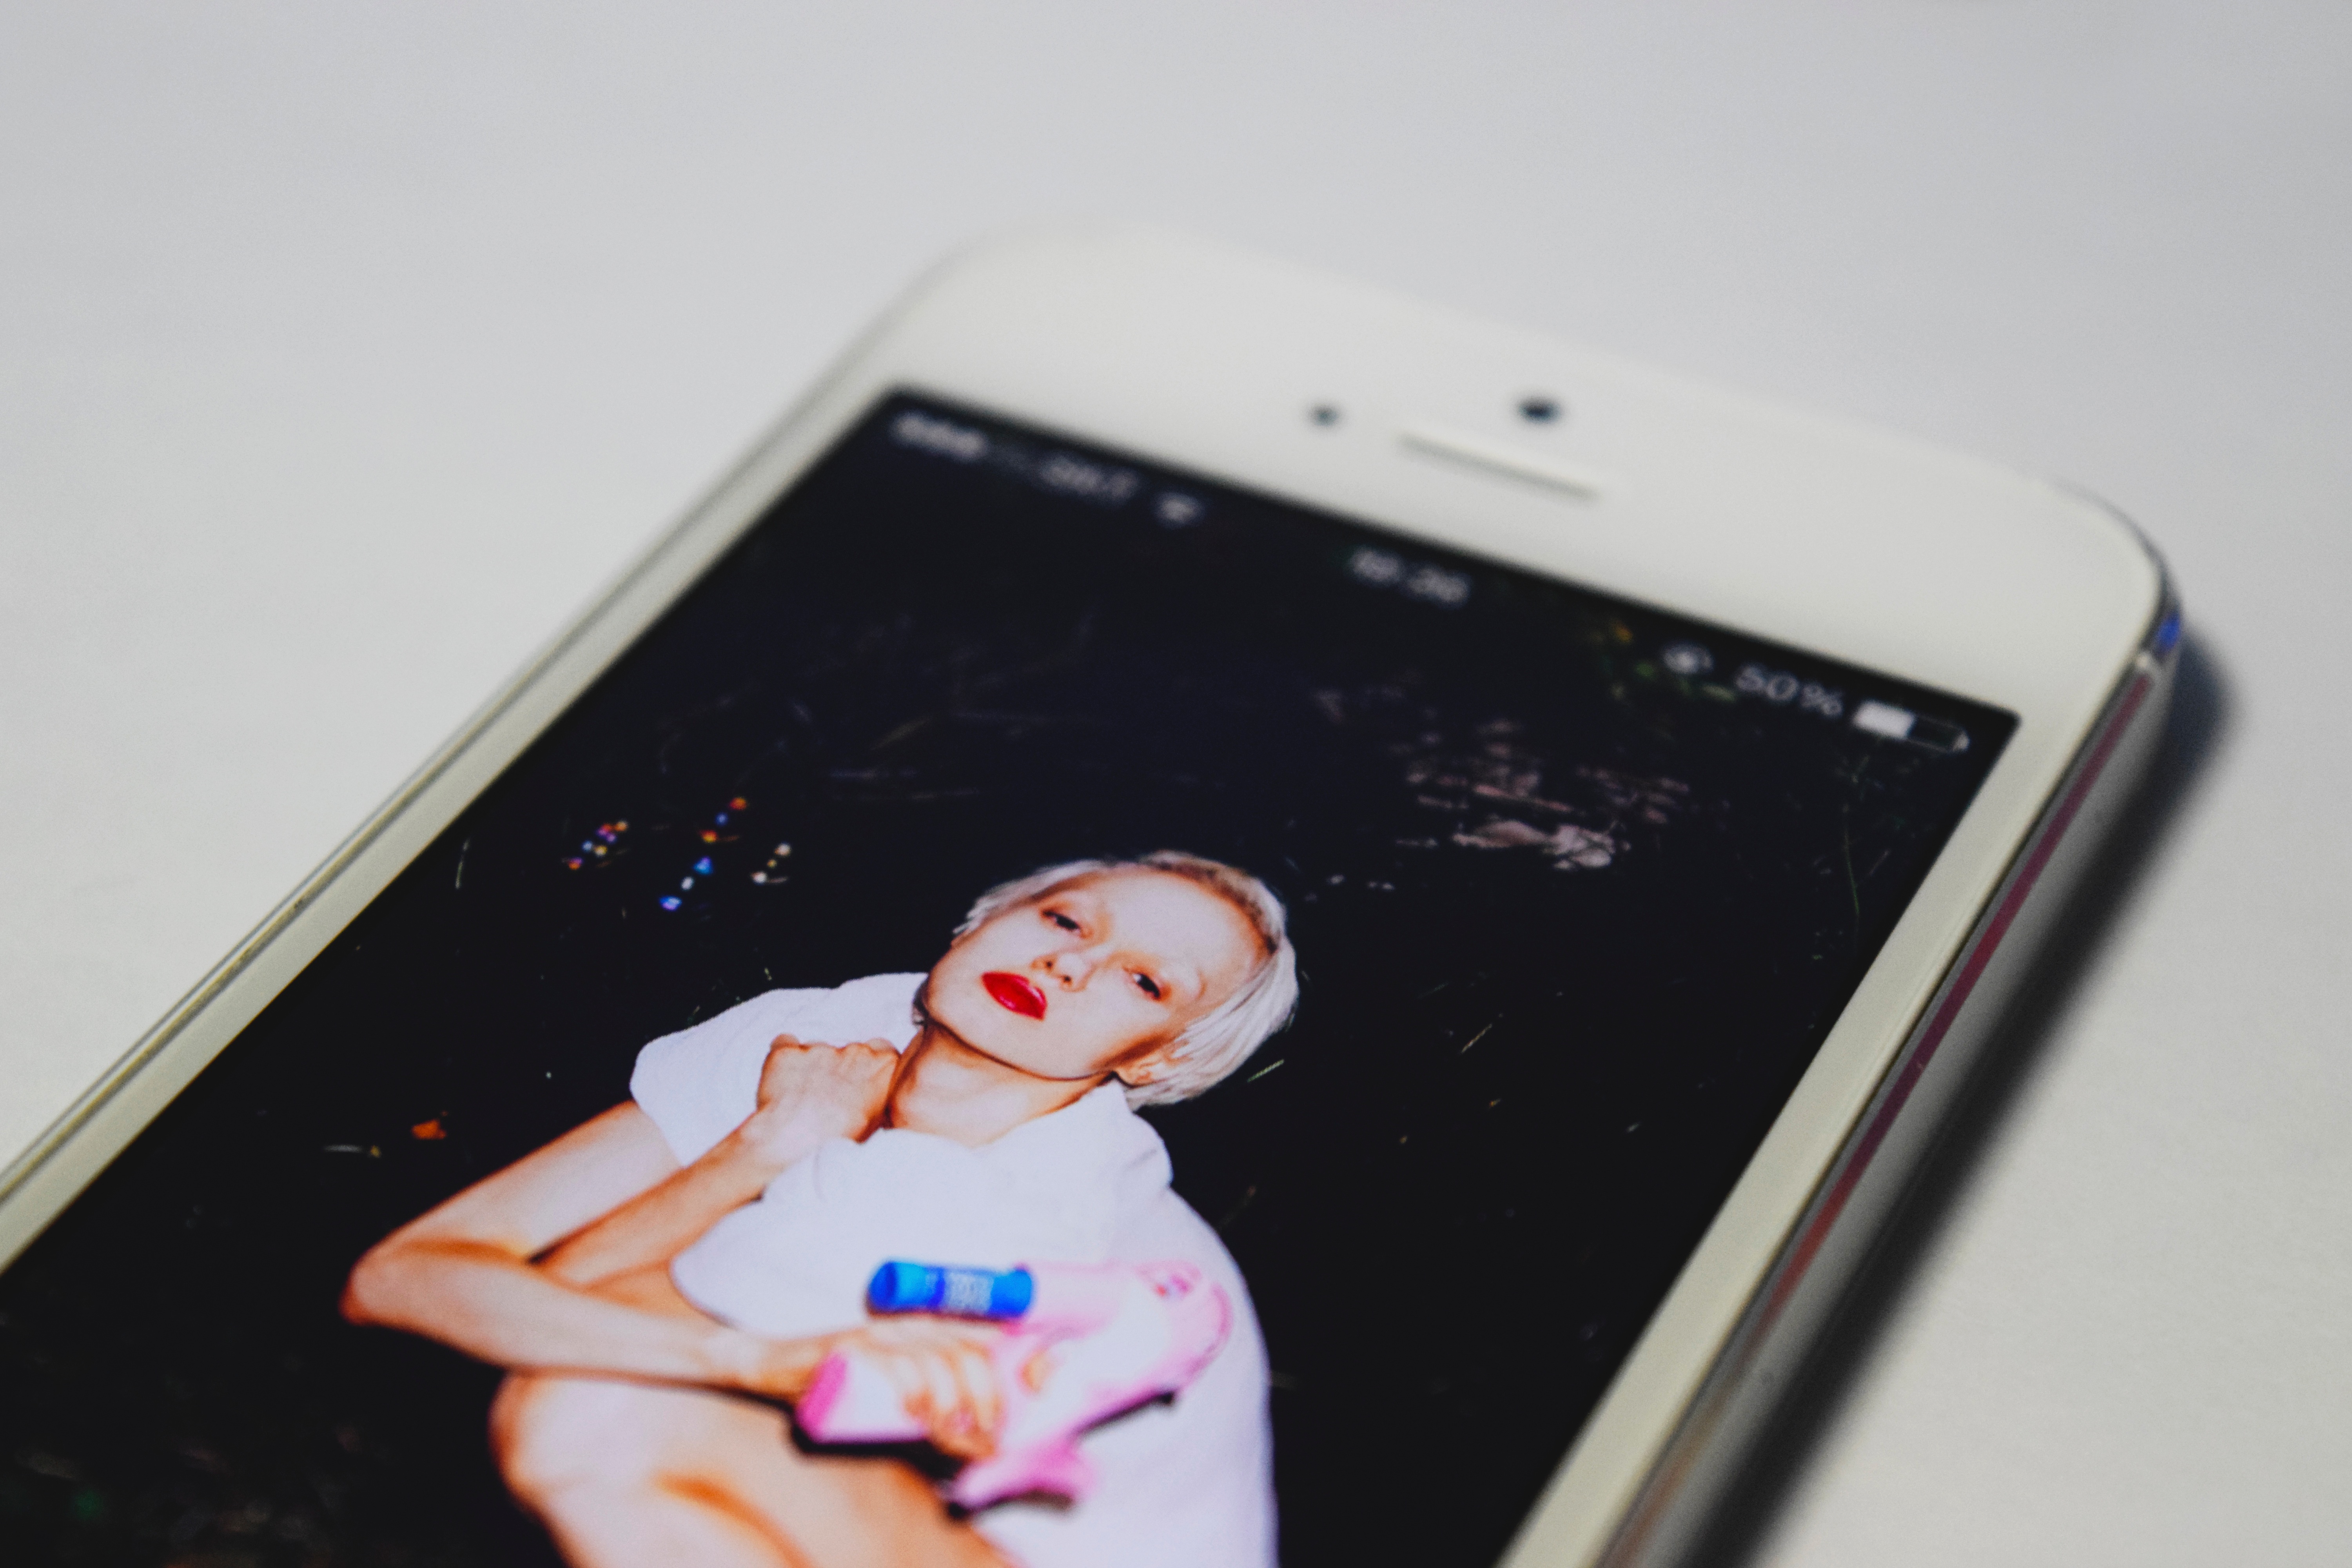
smartphone, hand, technology, white, finger, telephone, gadget, mobile phone, product, electronic device, portable communications device, communication device